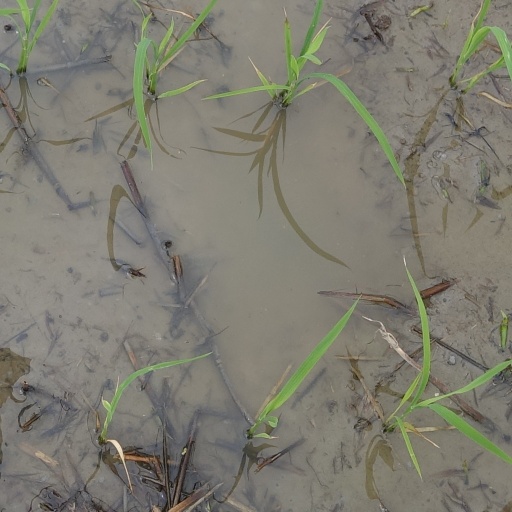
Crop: rice